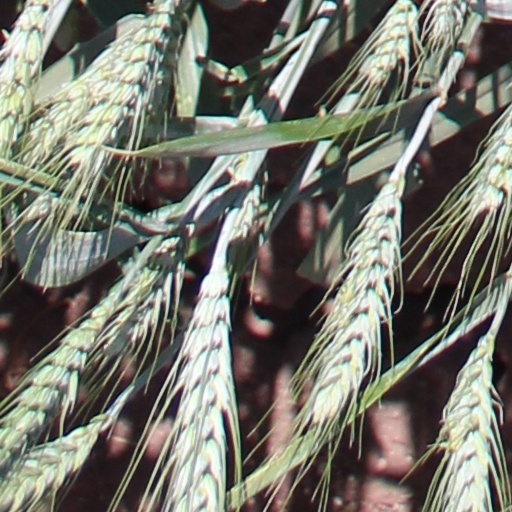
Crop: wheat